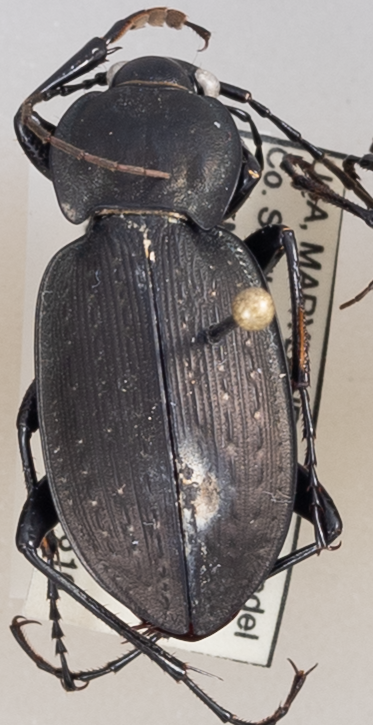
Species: Carabus vinctus
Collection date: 2021-06-10
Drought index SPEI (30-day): -0.87
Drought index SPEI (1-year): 2.09
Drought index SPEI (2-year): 1.28